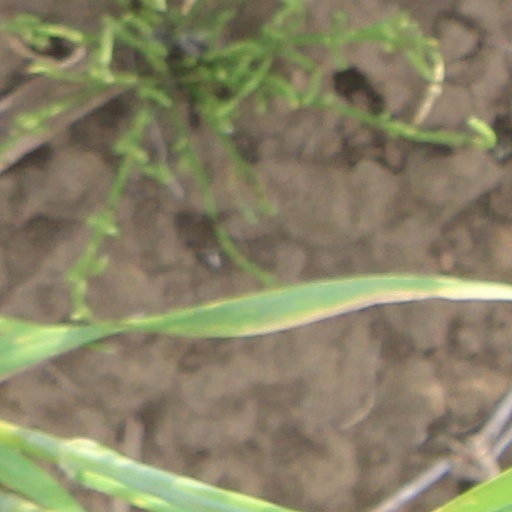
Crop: wheat